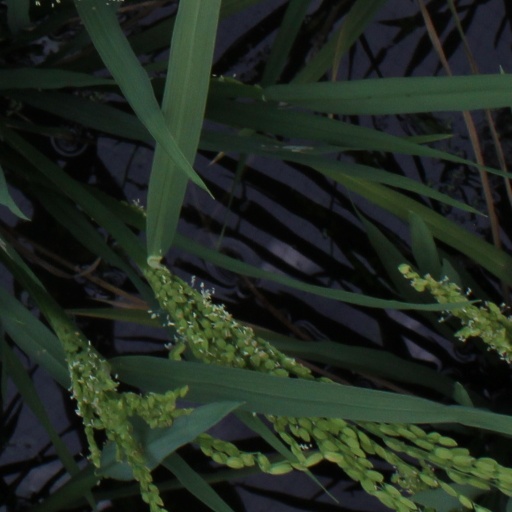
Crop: rice